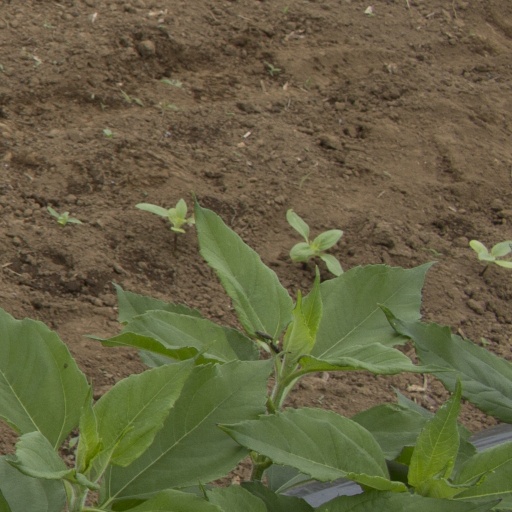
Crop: Jerusalem artichoke